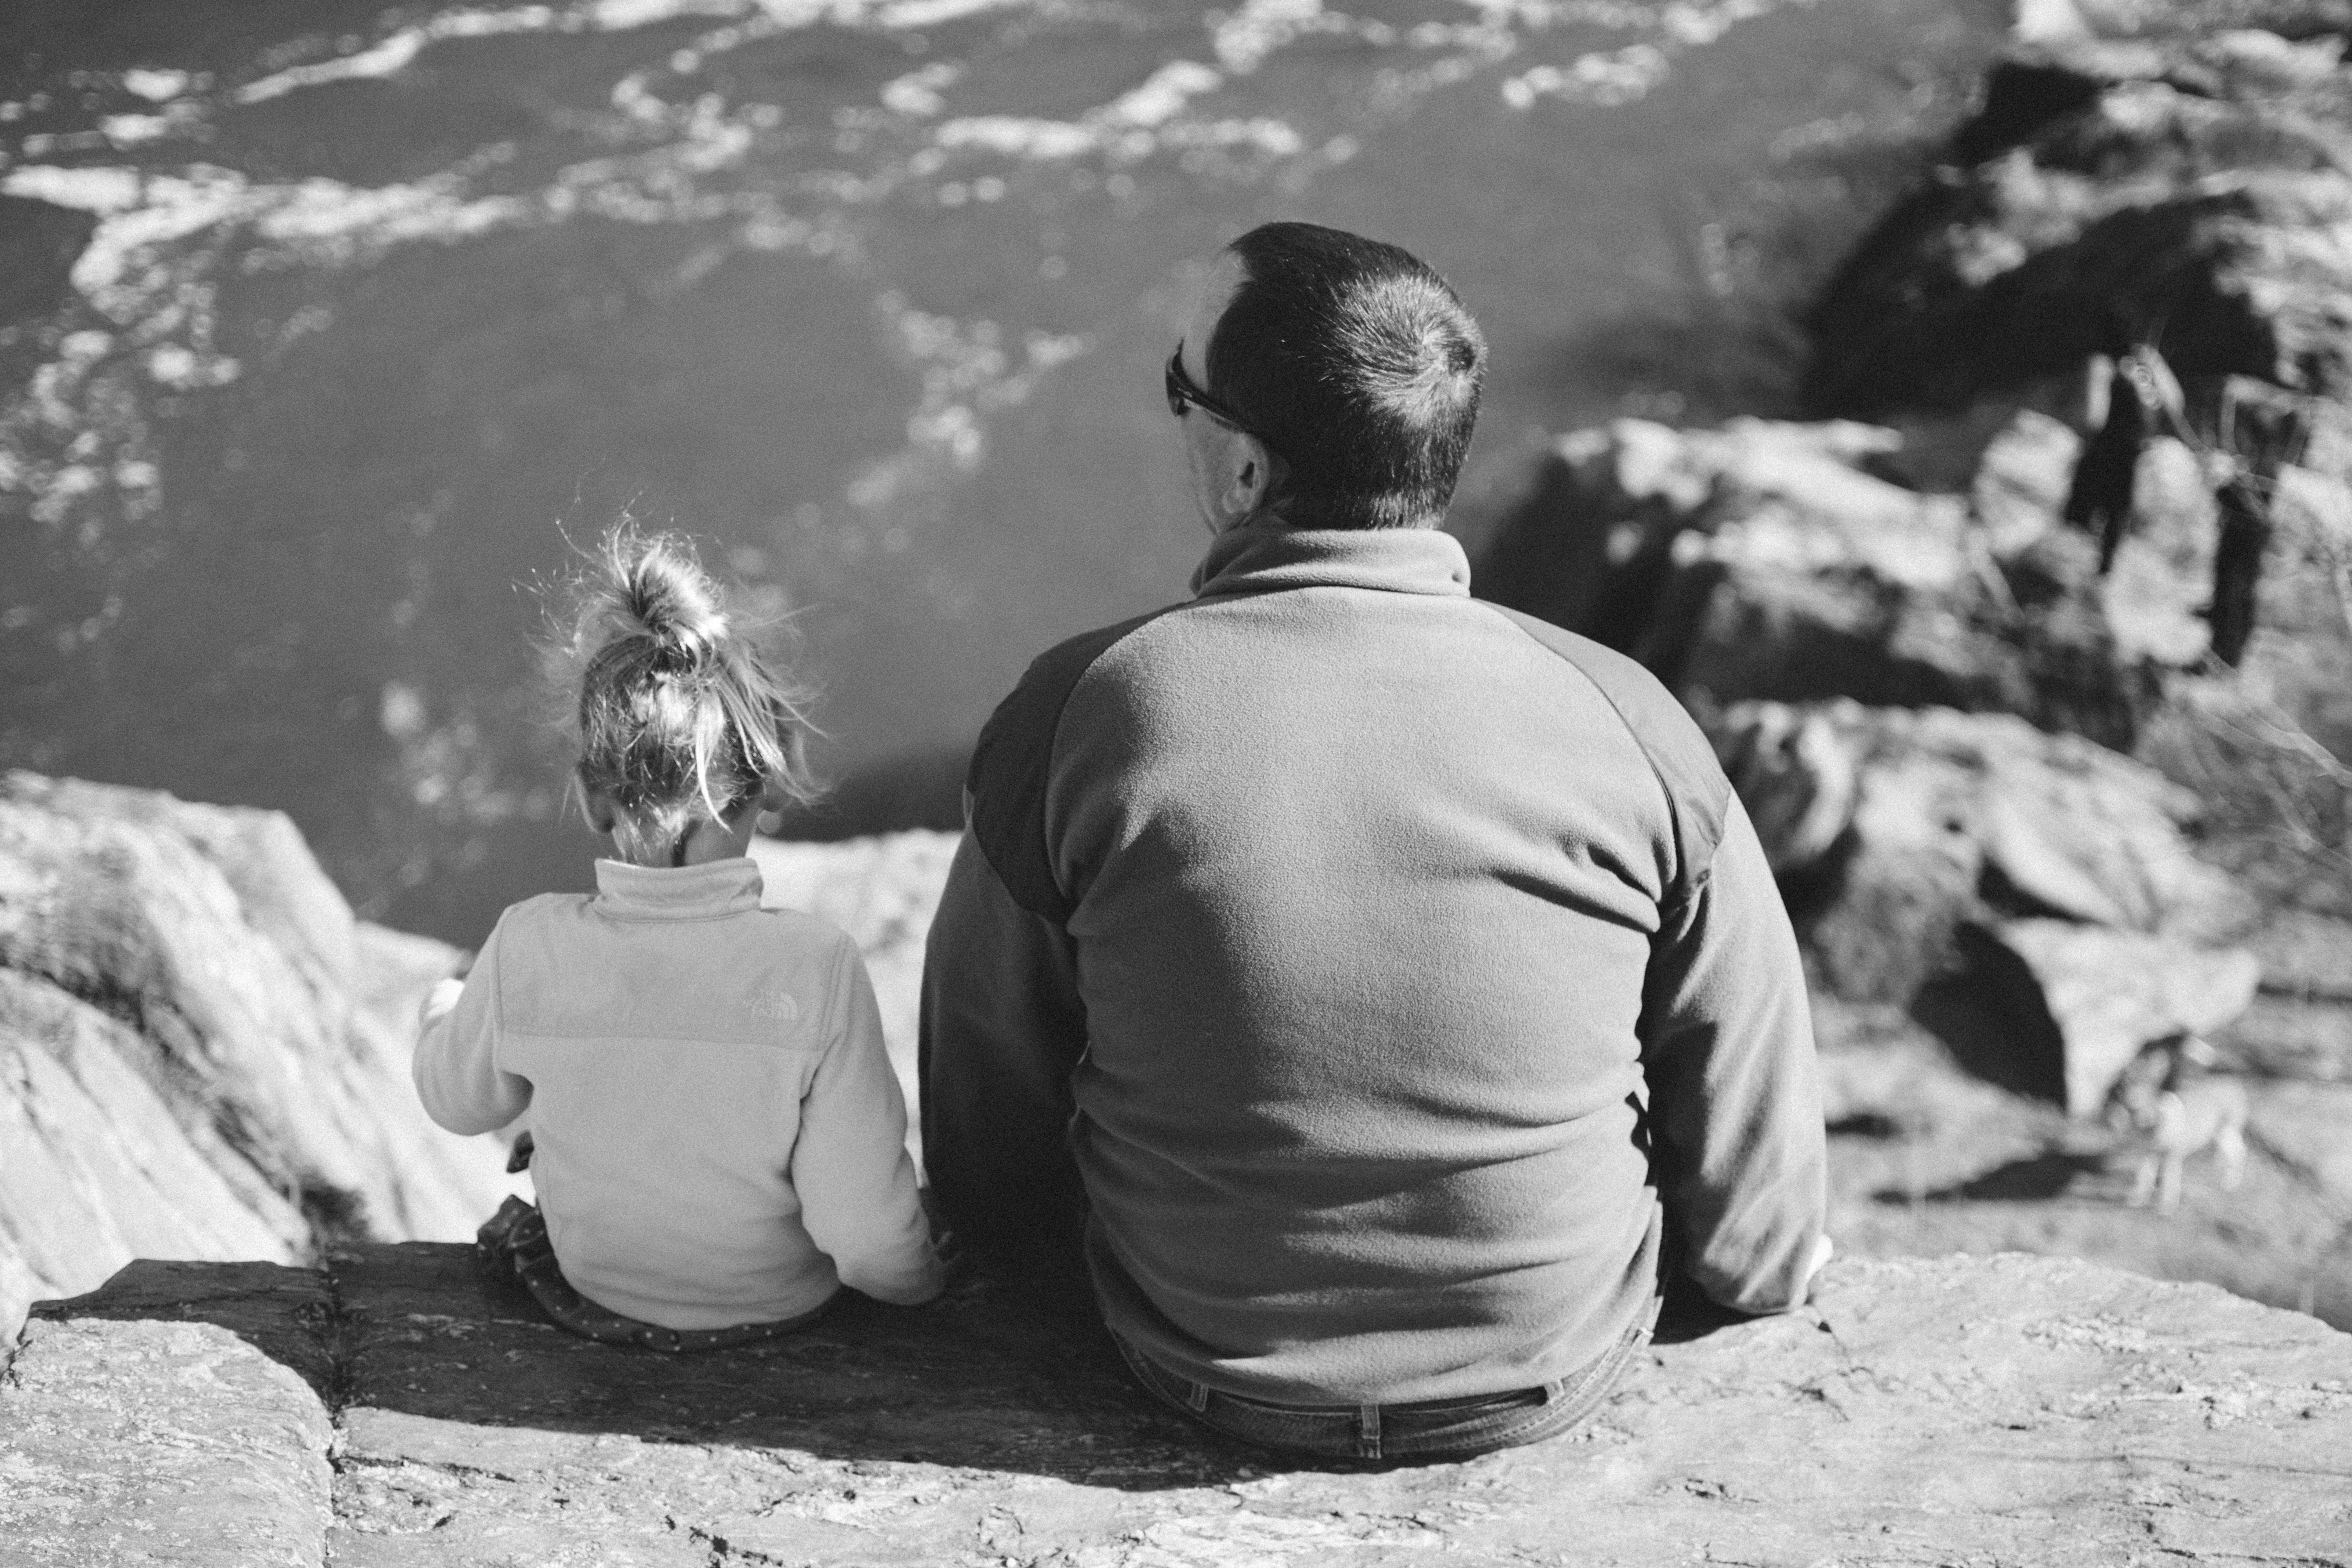
man, rock, person, black and white, people, white, photography, male, sitting, child, black, monochrome, temple, photograph, image, monochrome photography, human positions